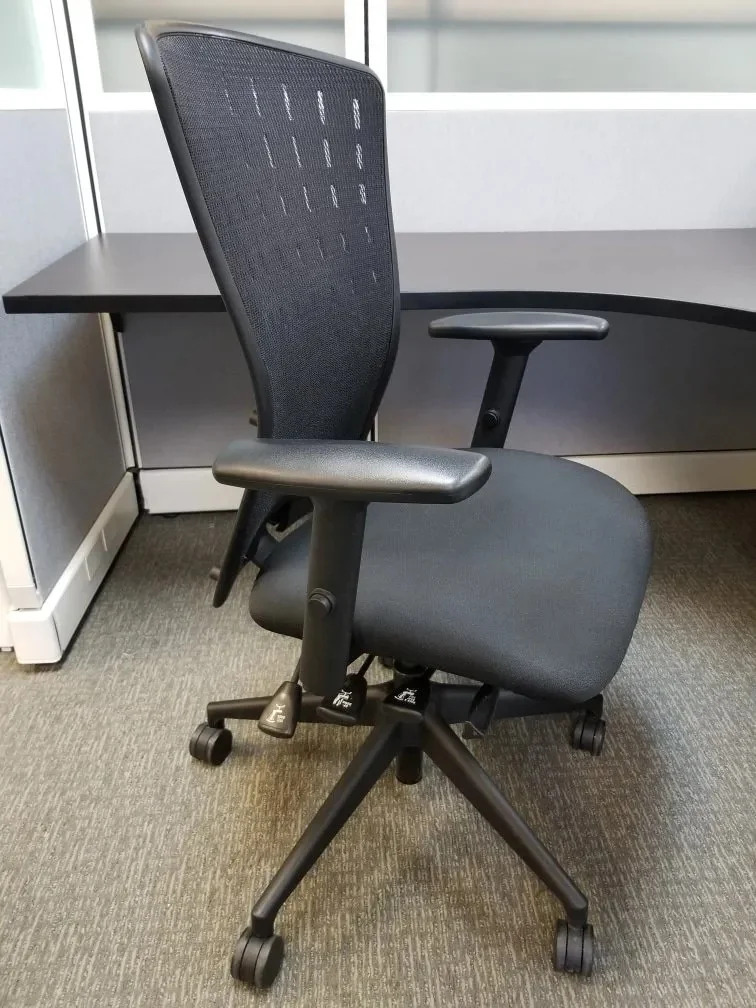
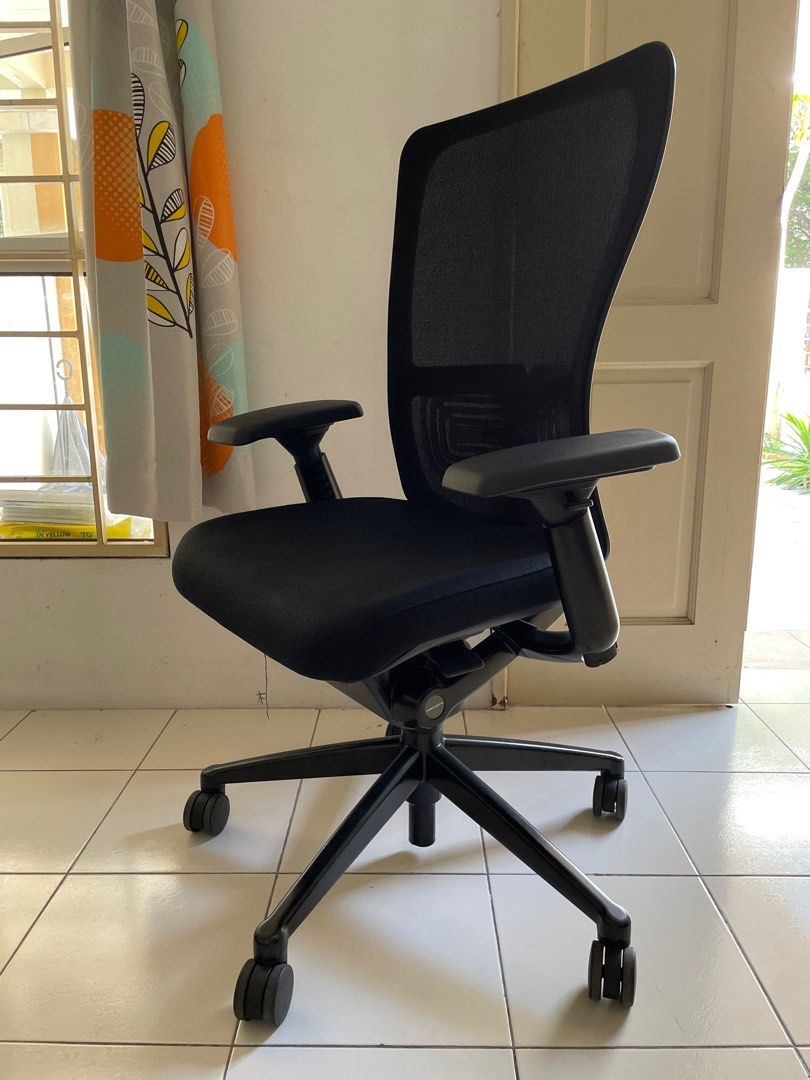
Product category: items_chair
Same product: no